Mural

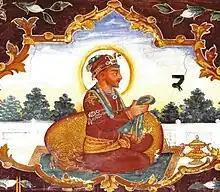
19th century mural of Guru Angad from Baoli Sahib, Goindwal. The Gurmukhi numeral "੨" is written on the right-side, showing the significance of Angad as the second of the Sikh gurus.

Tile murals are murals made out of stone, ceramic, porcelain, glass and or metal tiles that are installed within, or added onto the surface of an existing wall. They are also inlaid into floors. Mural tiles are painted, glazed, sublimation printed (as described below) or more traditionally cut out of stone, ceramic, mosaic glass(opaque) and stained glass. Some artists use pottery and plates broken into pieces. Unlike the traditional painted murals described above, tile murals are always made by fitting pieces of the selected materials together to create the design or image.